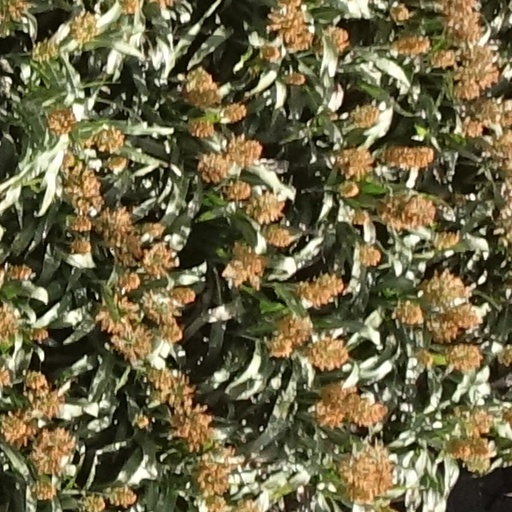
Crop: sorghum